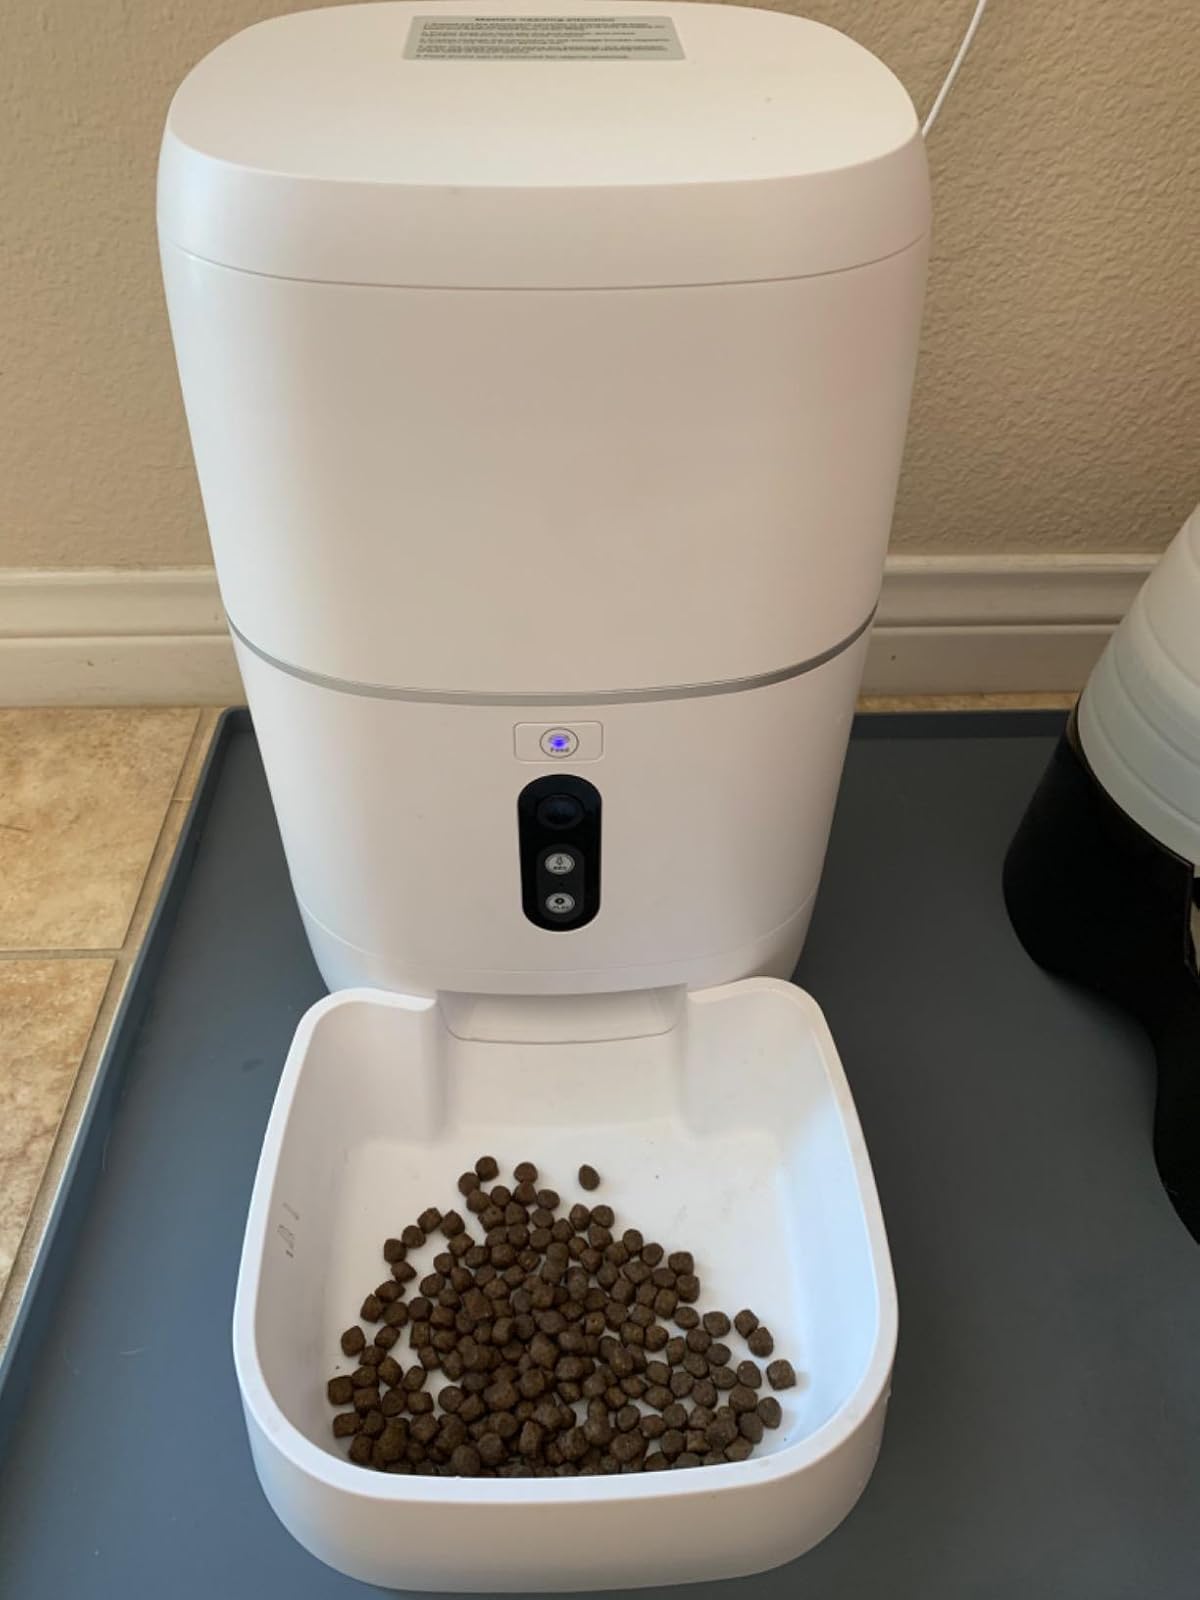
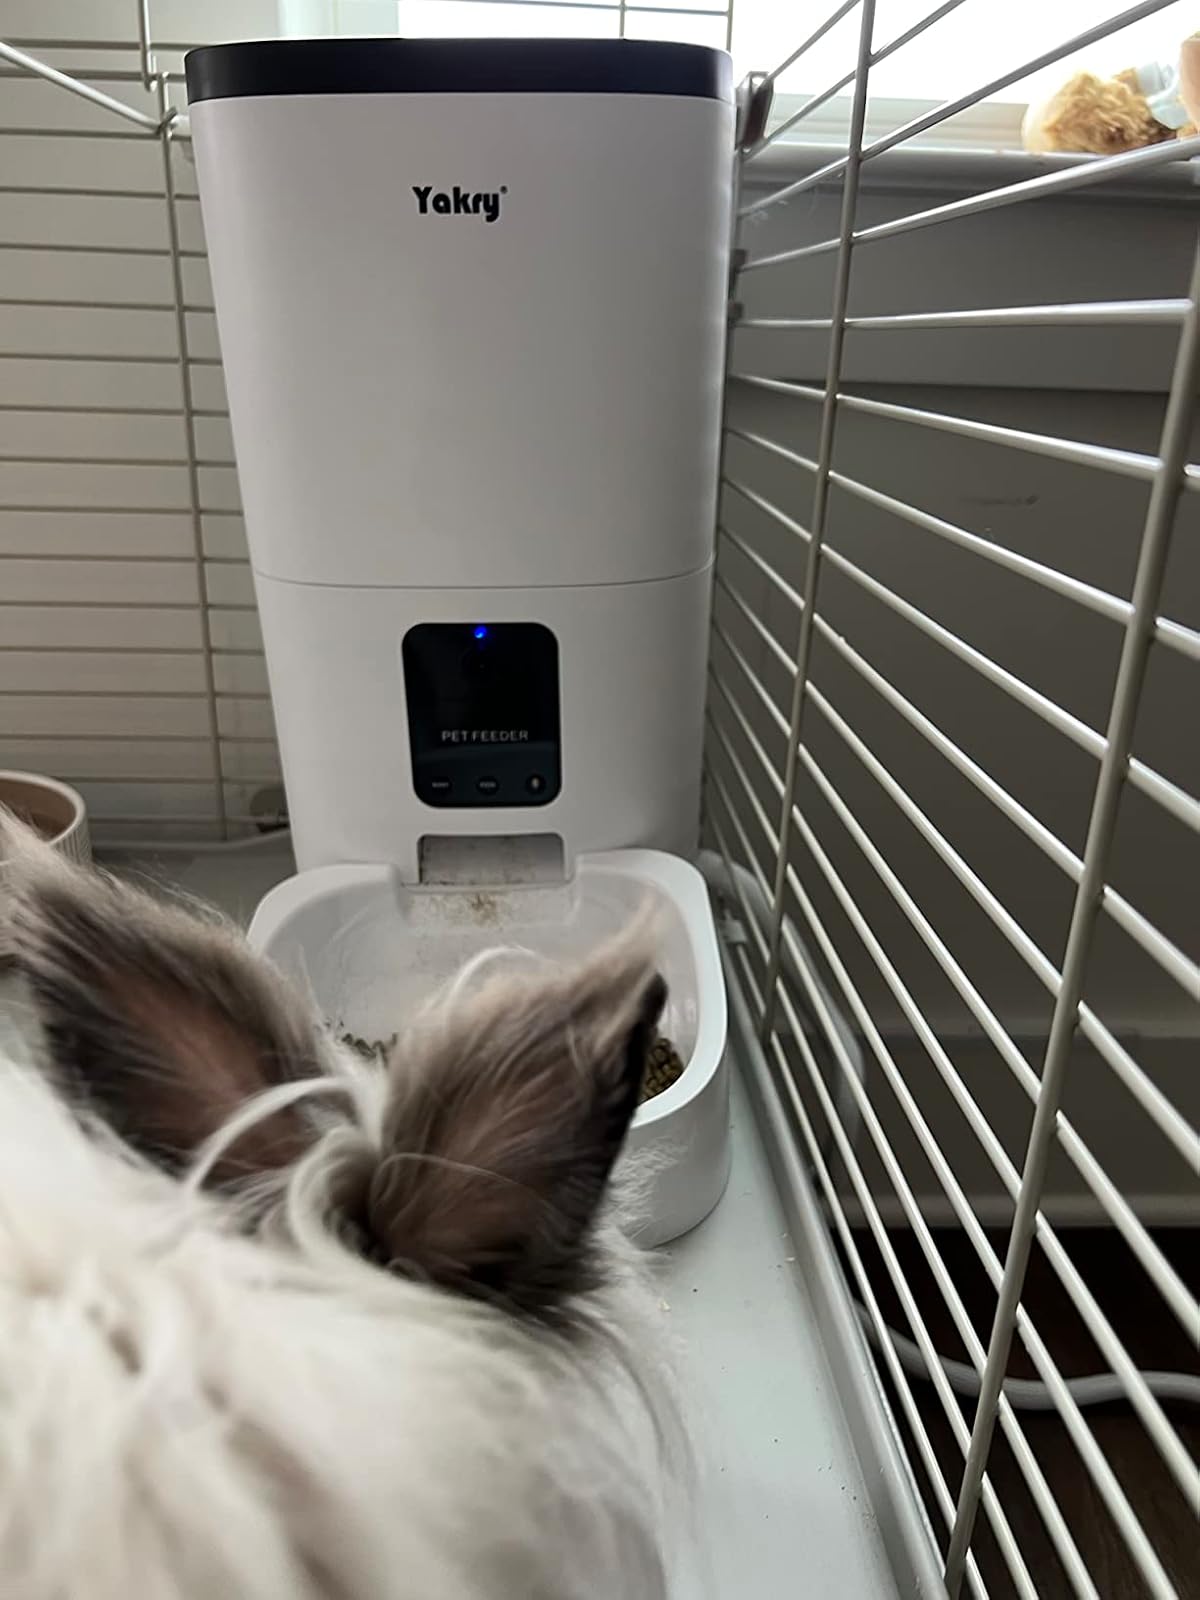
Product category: items_feeder
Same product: no